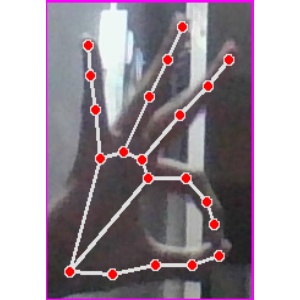
अक्षर: ण